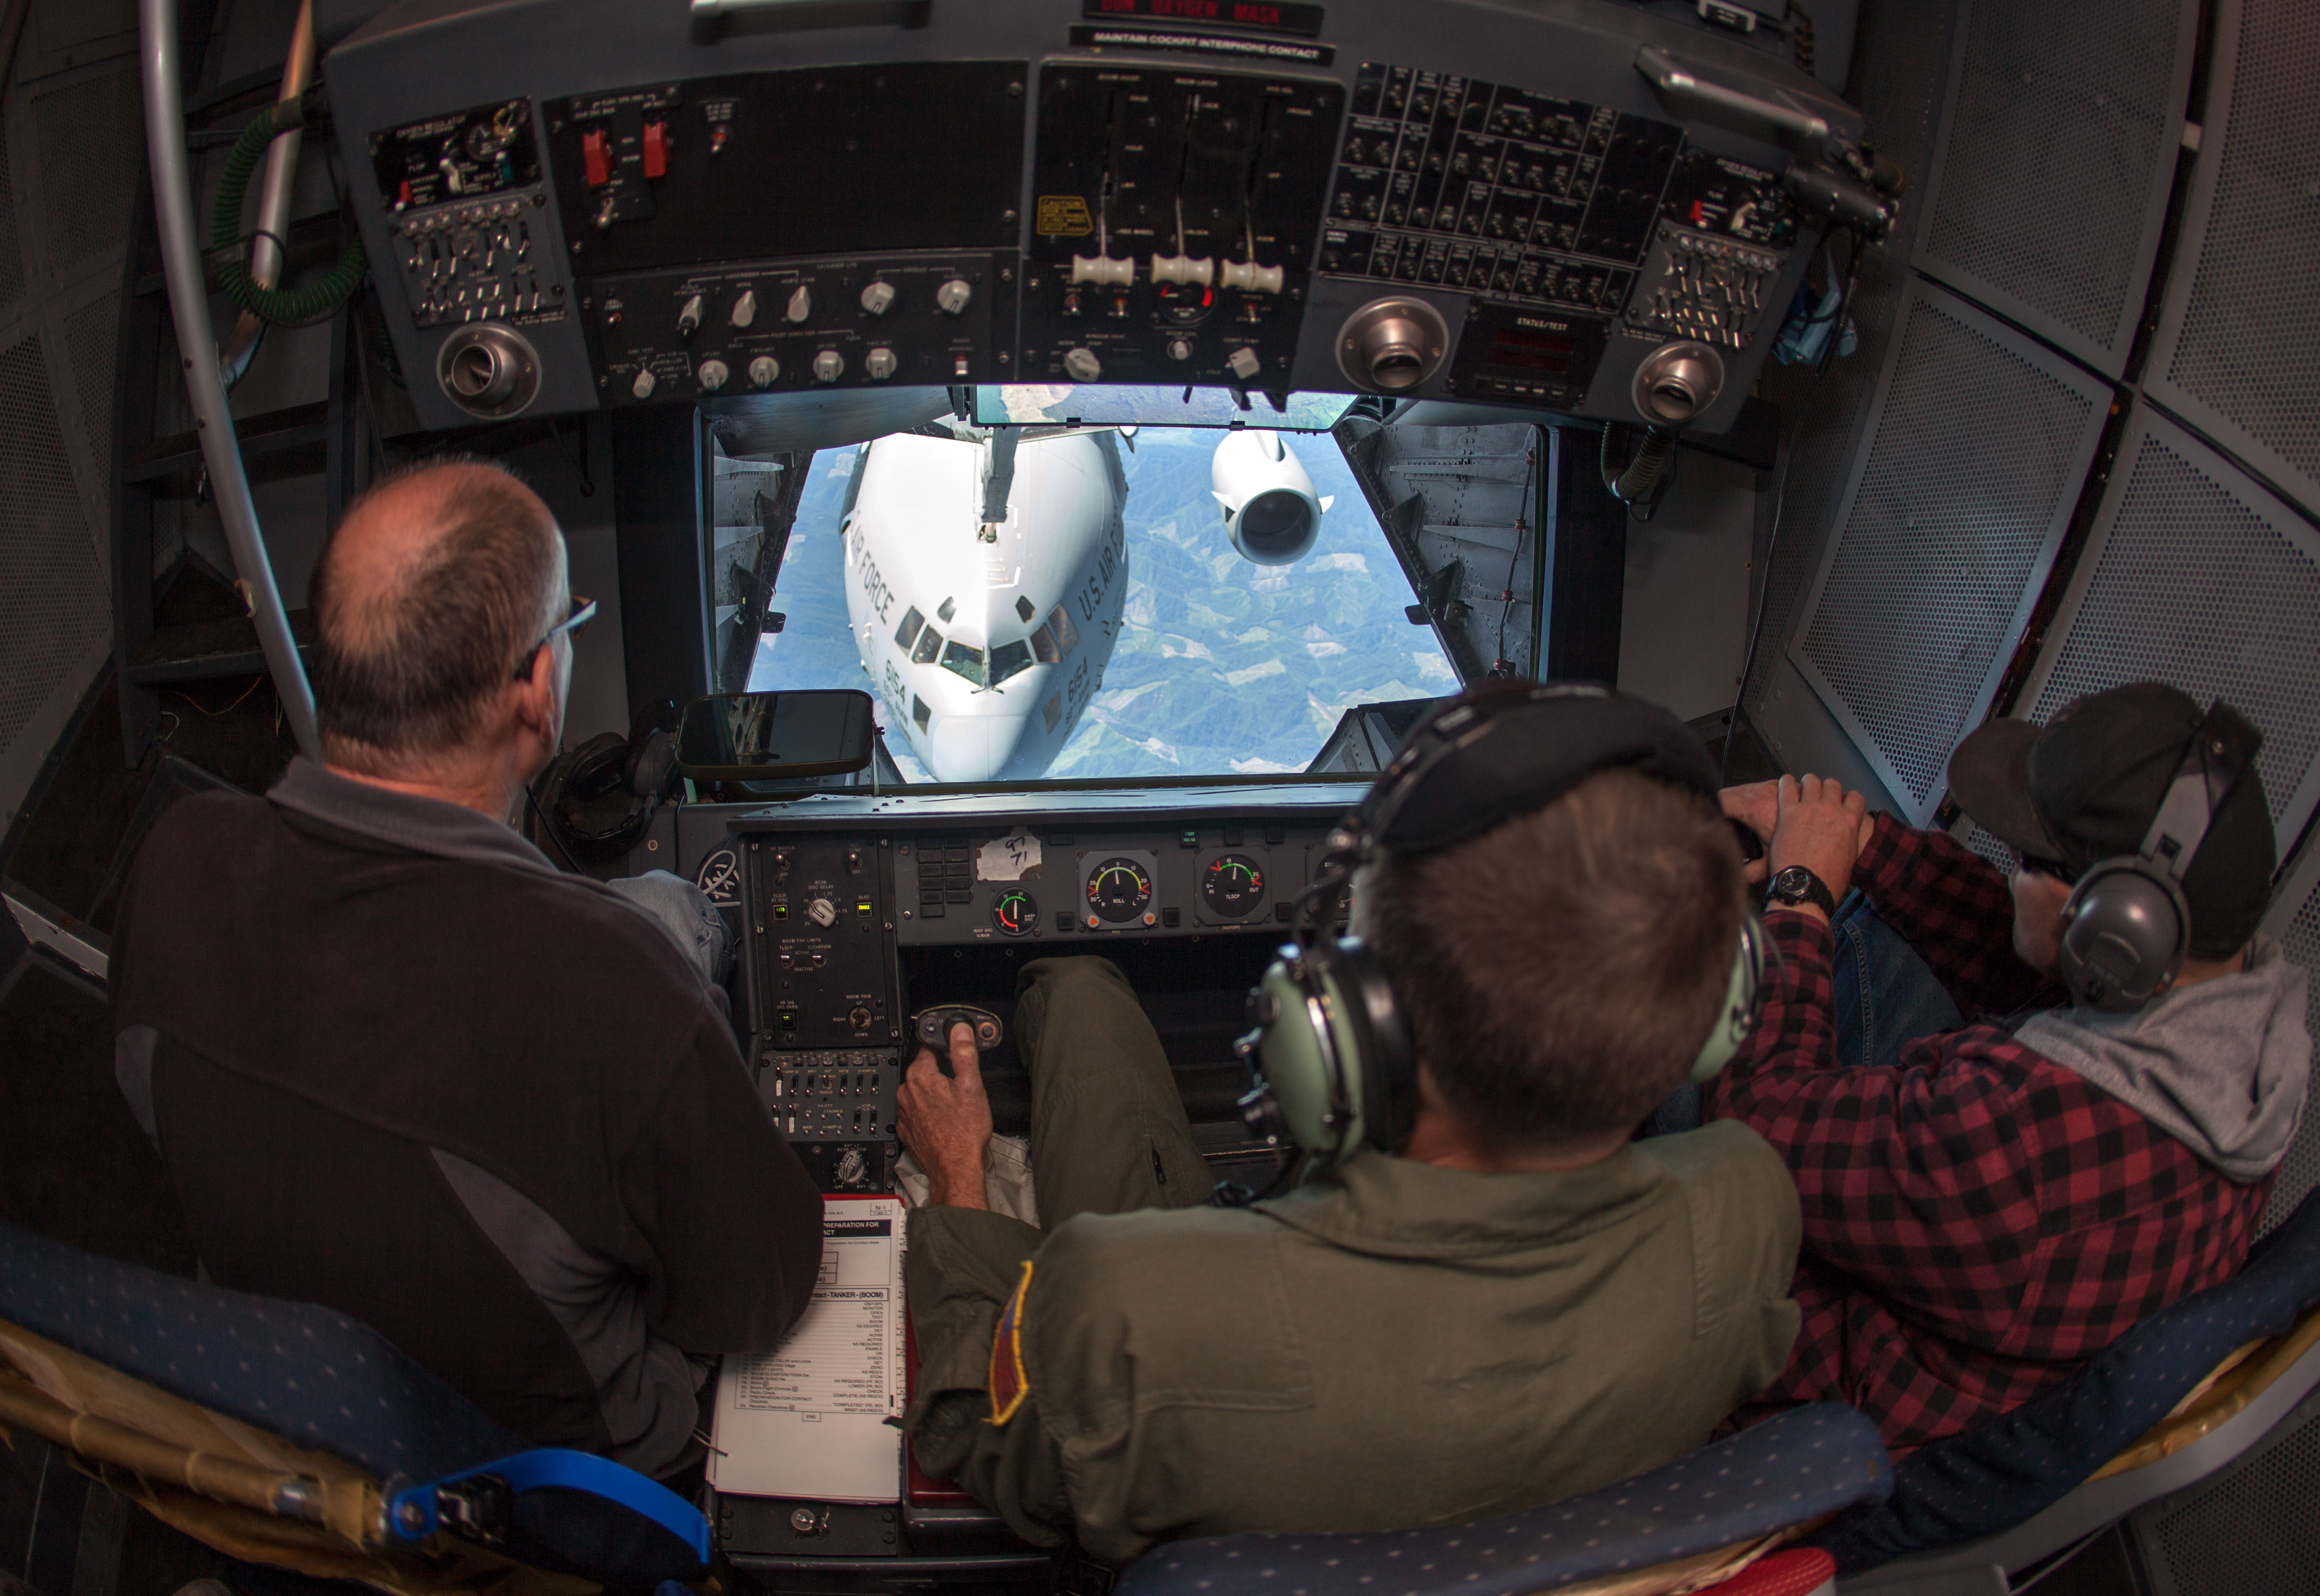
person, aviation, professional, profession, cockpit, boom, kc10a, kc10, esgr, employersupport, refueling